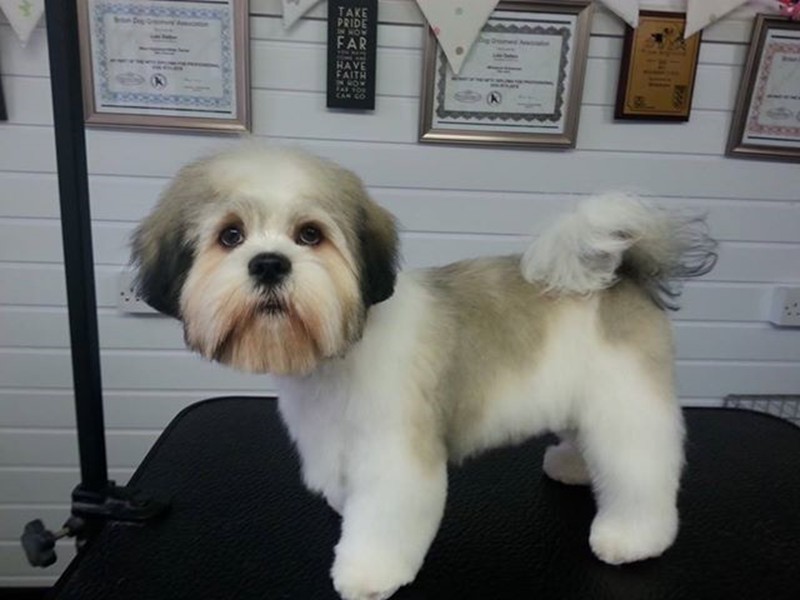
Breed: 215-n000038-Lhasa